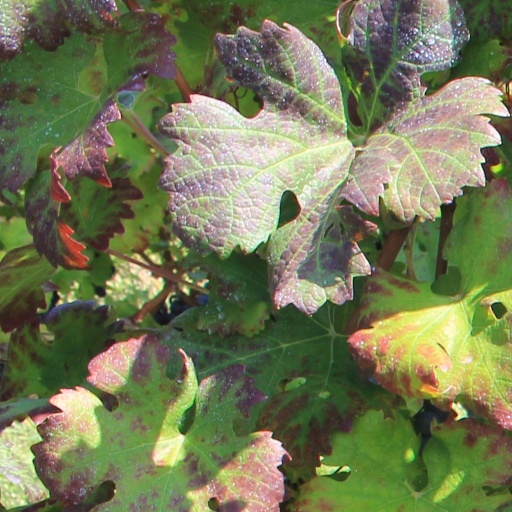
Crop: grape